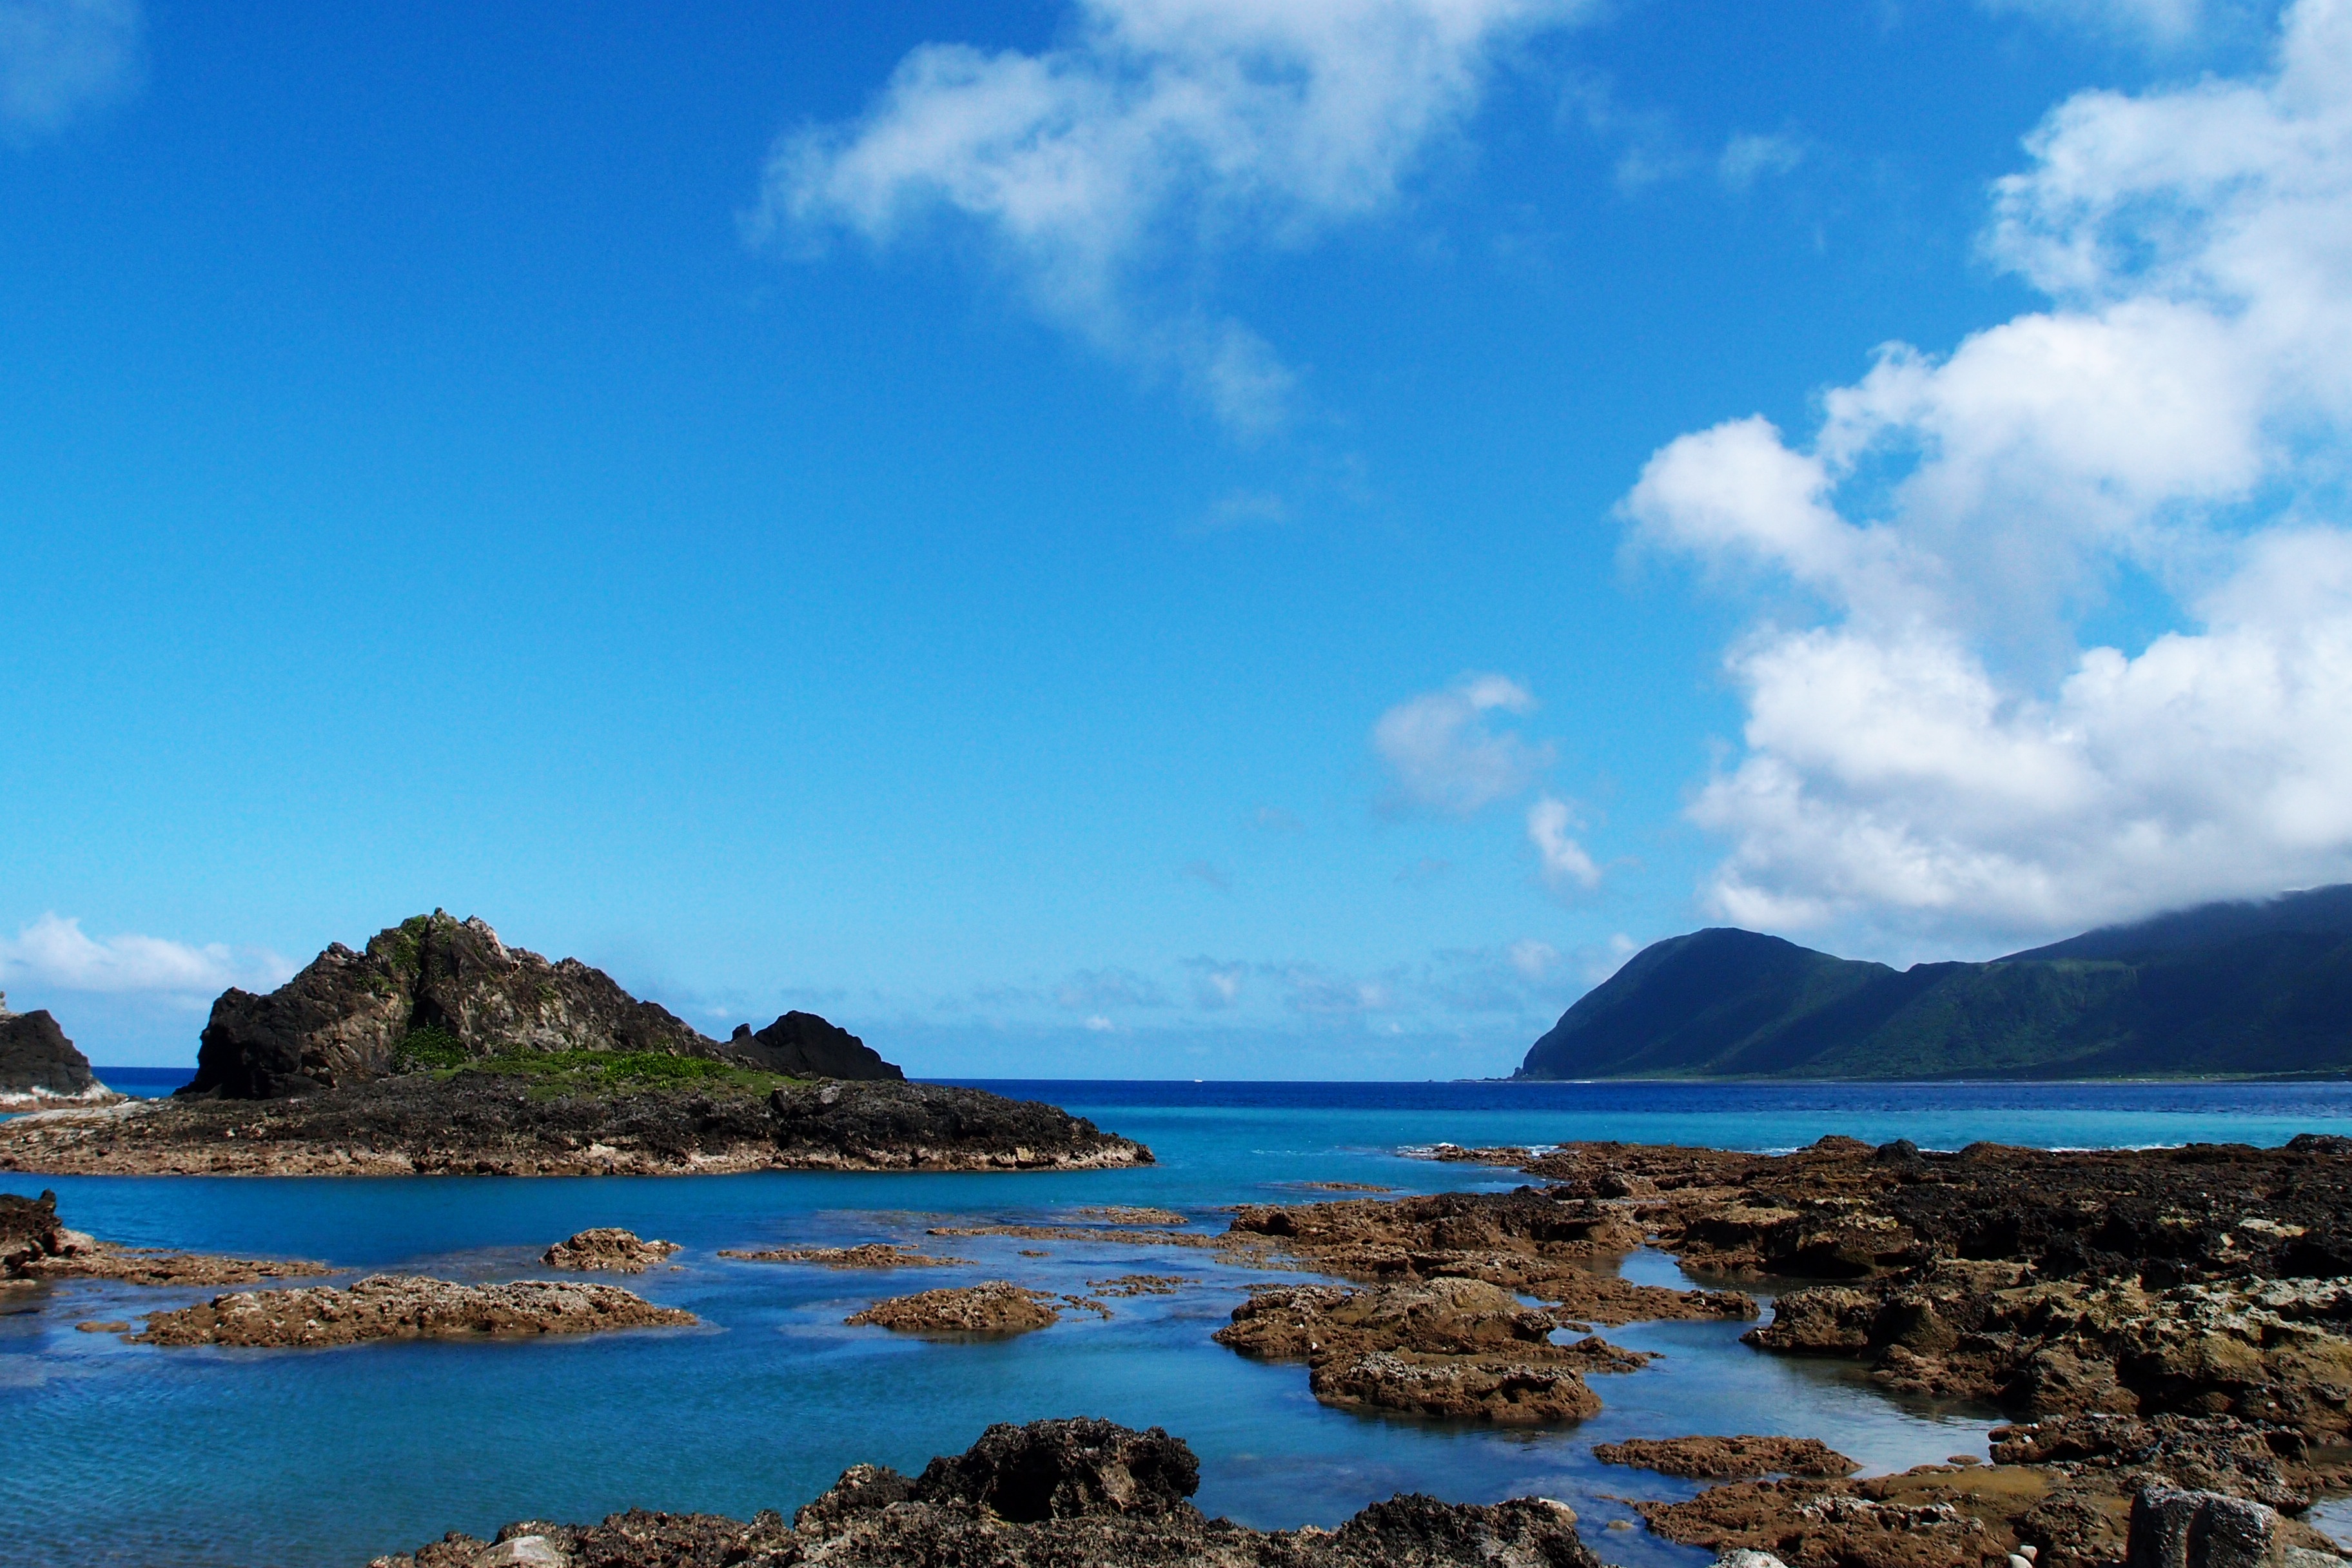
beach, sea, coast, ocean, horizon, sky, shore, cove, inlet, lagoon, bay, island, terrain, body of water, marine, archipelago, loch, cape, islet, landform, hai bian, geographical feature, lanyu